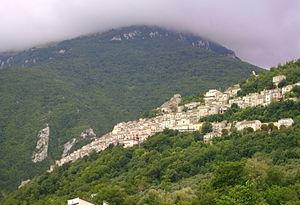
Pennapiedimonte est un village montagnard de 445 habitants accroché à 669 mètres d'altitude sur un éperon rocheux de la province de Chieti dans les Abruzzes, en Italie. Son vaste territoire est inclus dans le Parc national de la Majella.